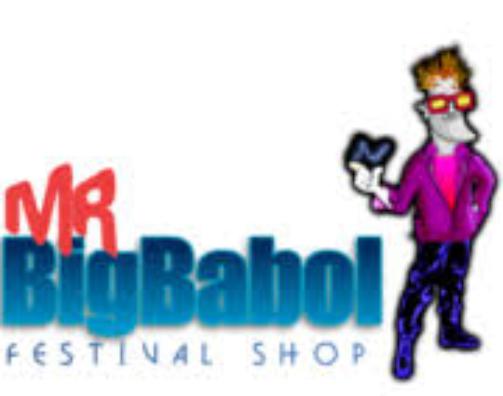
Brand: BigBabol
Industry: Food